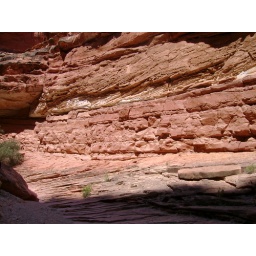
Interesting layer of white rock in the middle